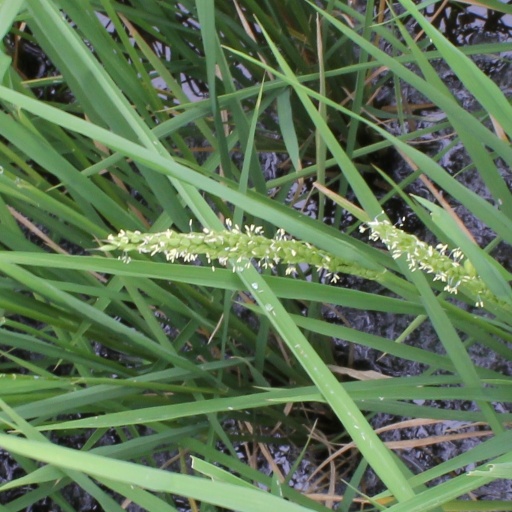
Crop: rice